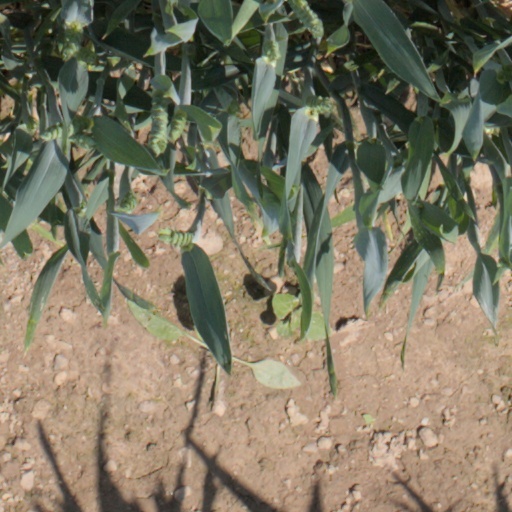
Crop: wheat